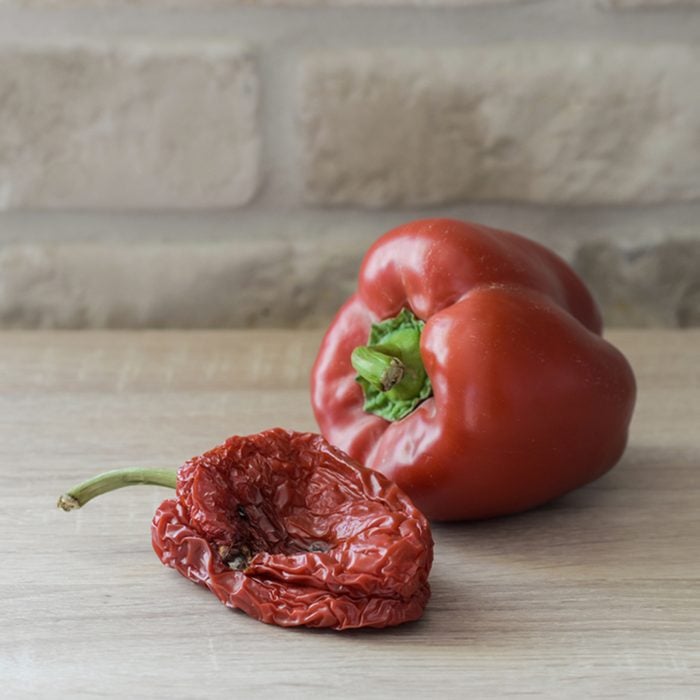
Adjective: fresher
Antonym: staler